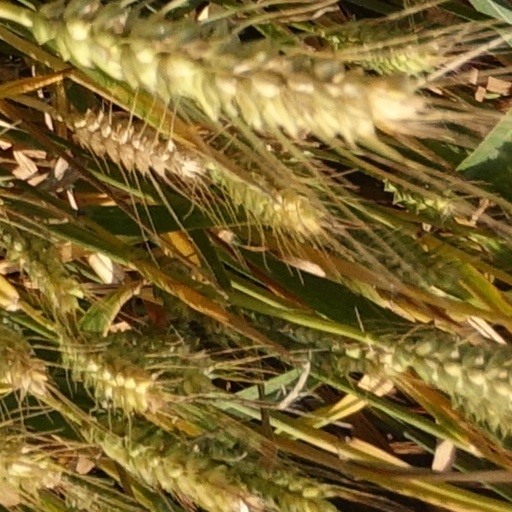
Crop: wheat